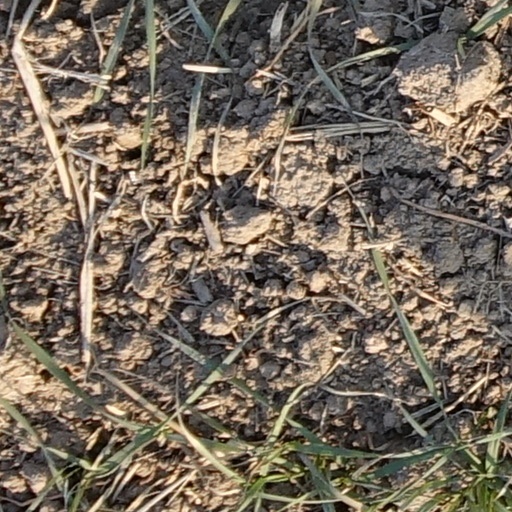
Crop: wheat